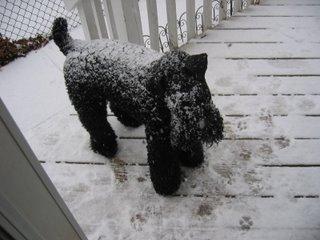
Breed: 229-n000087-Kerry_blue_terrier